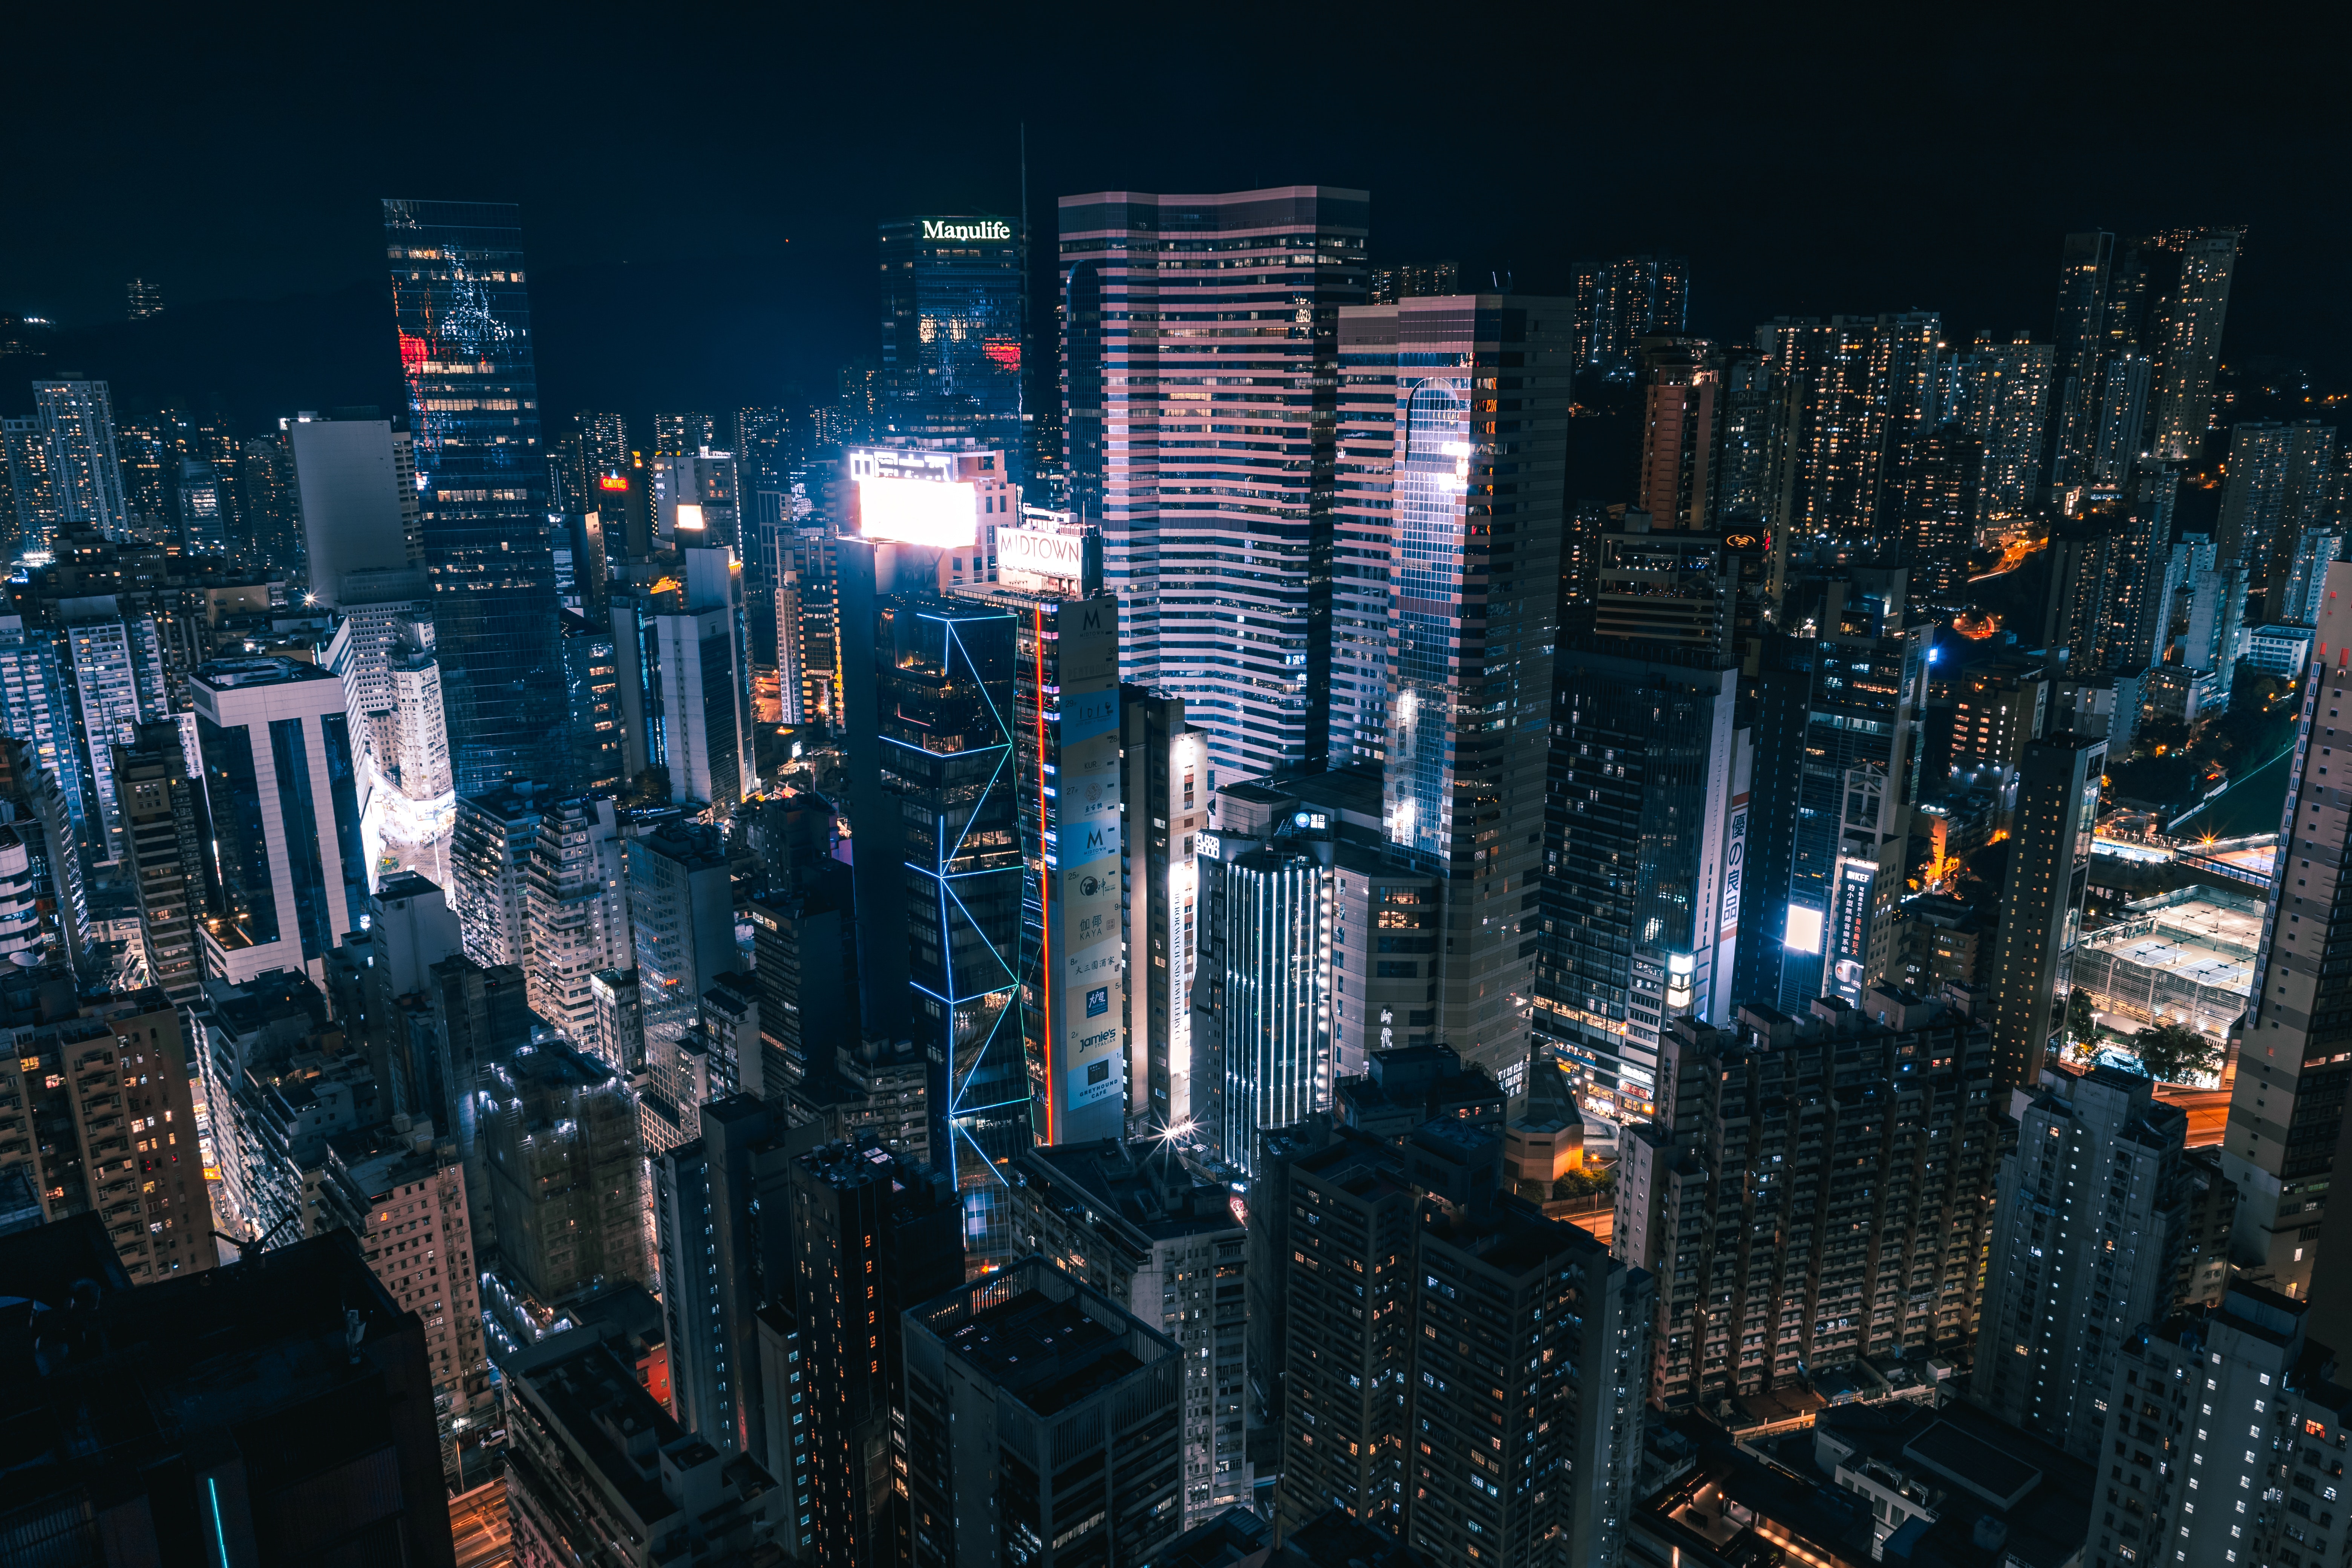
city, skyscraper, building, tower, world, water, sky, tower block, urban design, condominium, commercial building, landscape, electricity, real estate, cityscape, midnight, space, mixed use, metropolis, bird's eye view, downtown, darkness, headquarters, aerial photography, corporate headquarters, night, skyline, facade, apartment, suburb, horizon, electric blue, art, reflection, evening